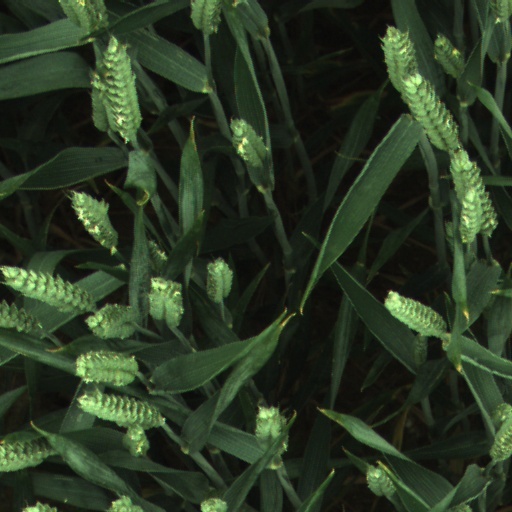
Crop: wheat